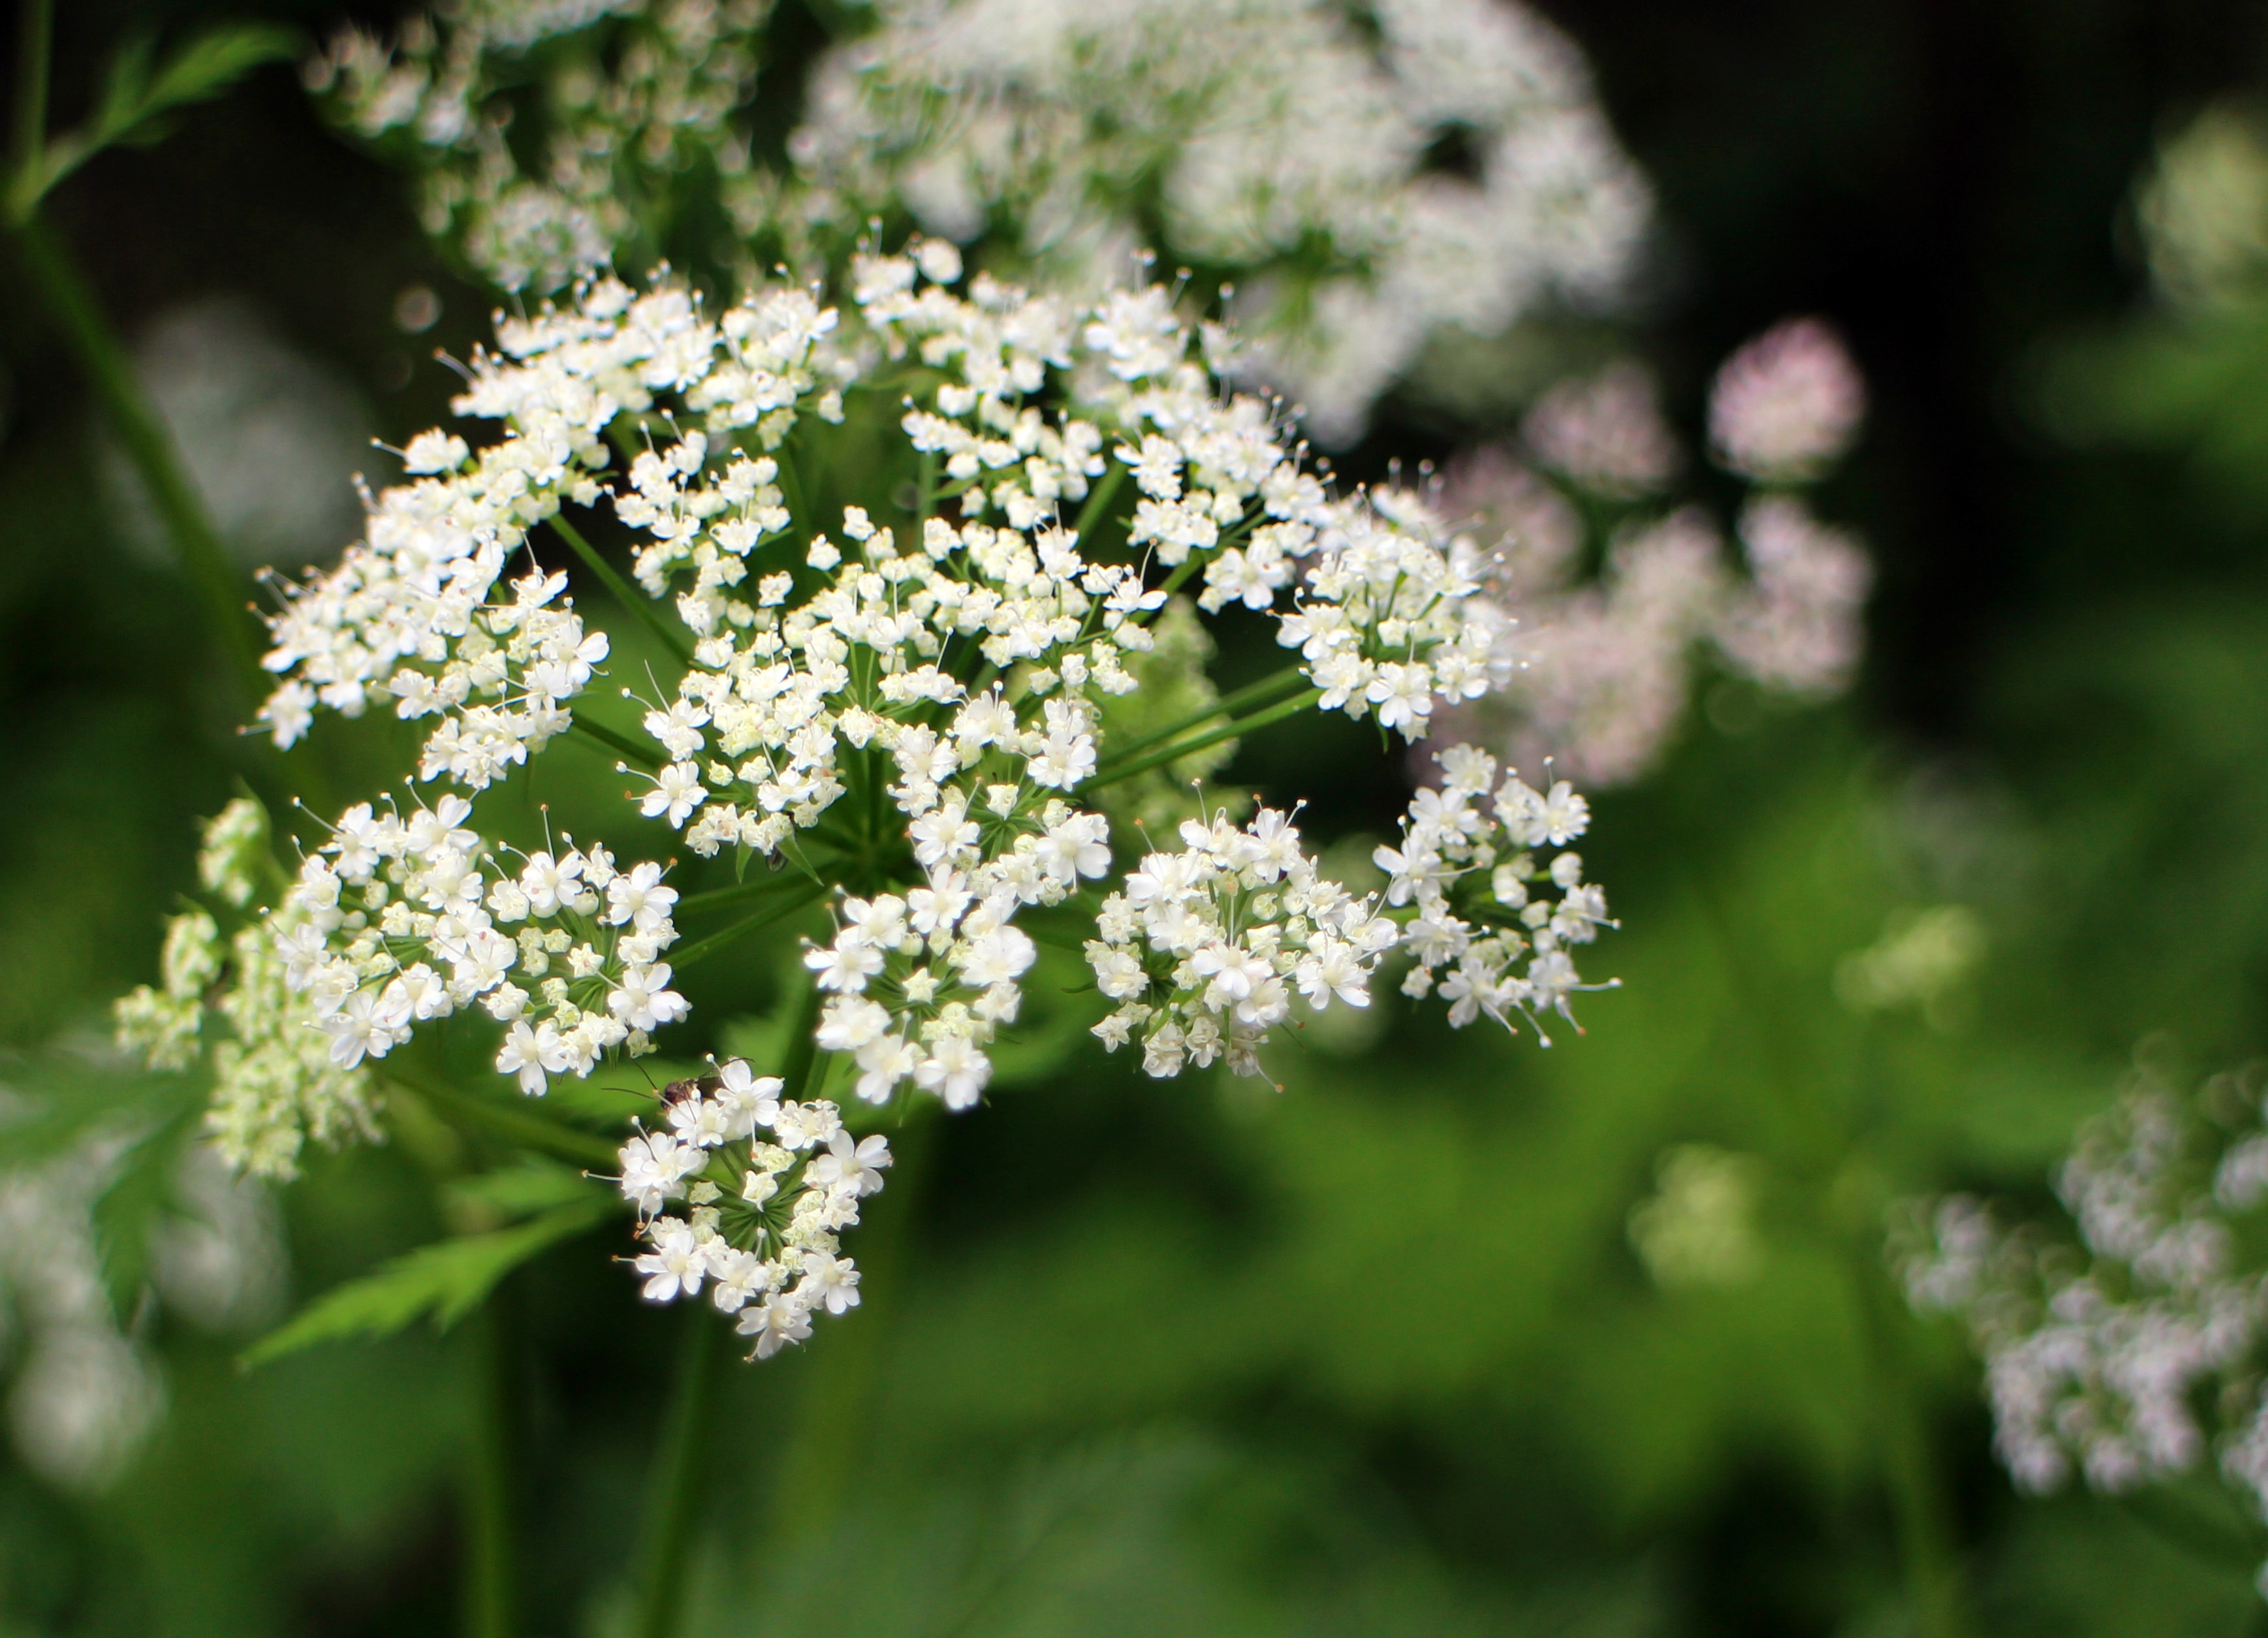
nature, blossom, plant, white, flower, bloom, green, herb, botany, flora, wildflower, yarrow, macro photography, anthriscus, flowering plant, umbelliferae, grassland plants, doldengewaechs, cow parsley, meadow herbs, land plant, apiales, parsley family